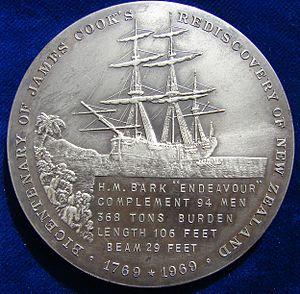
Le HMS Endeavour ou HMB Endeavour est un trois-mâts carré britannique.